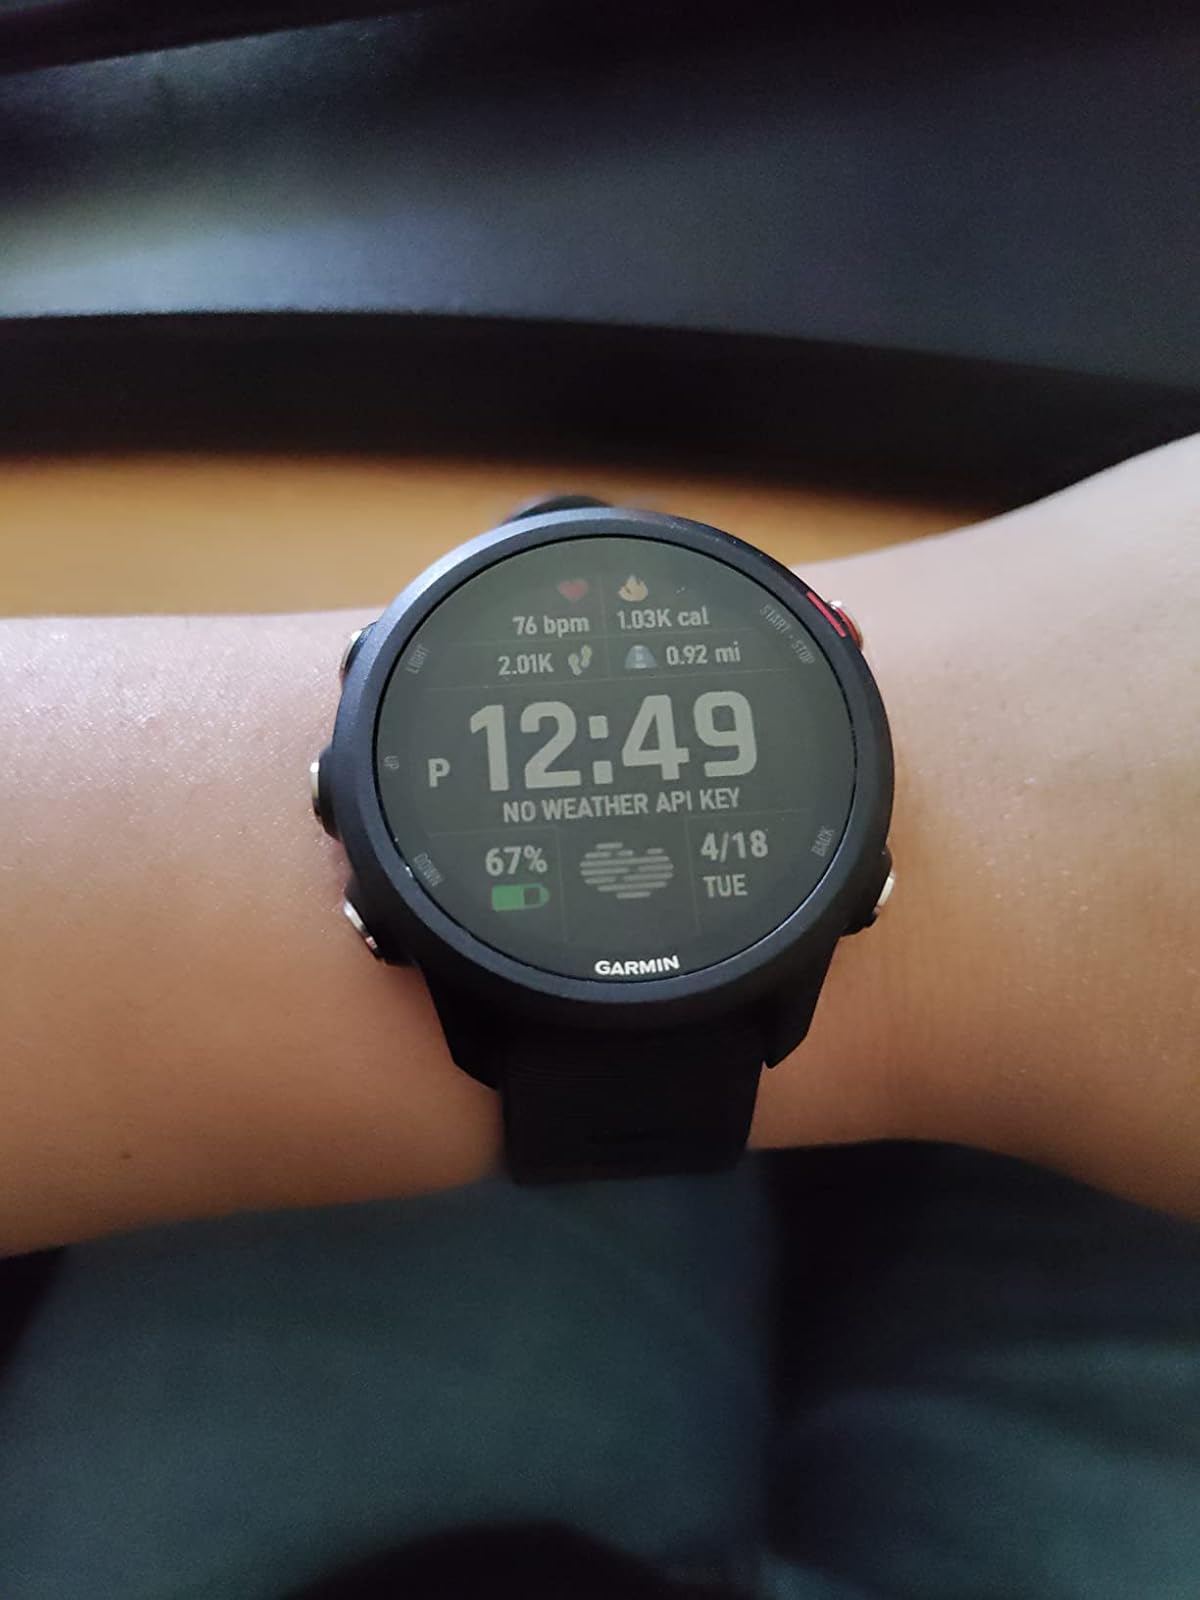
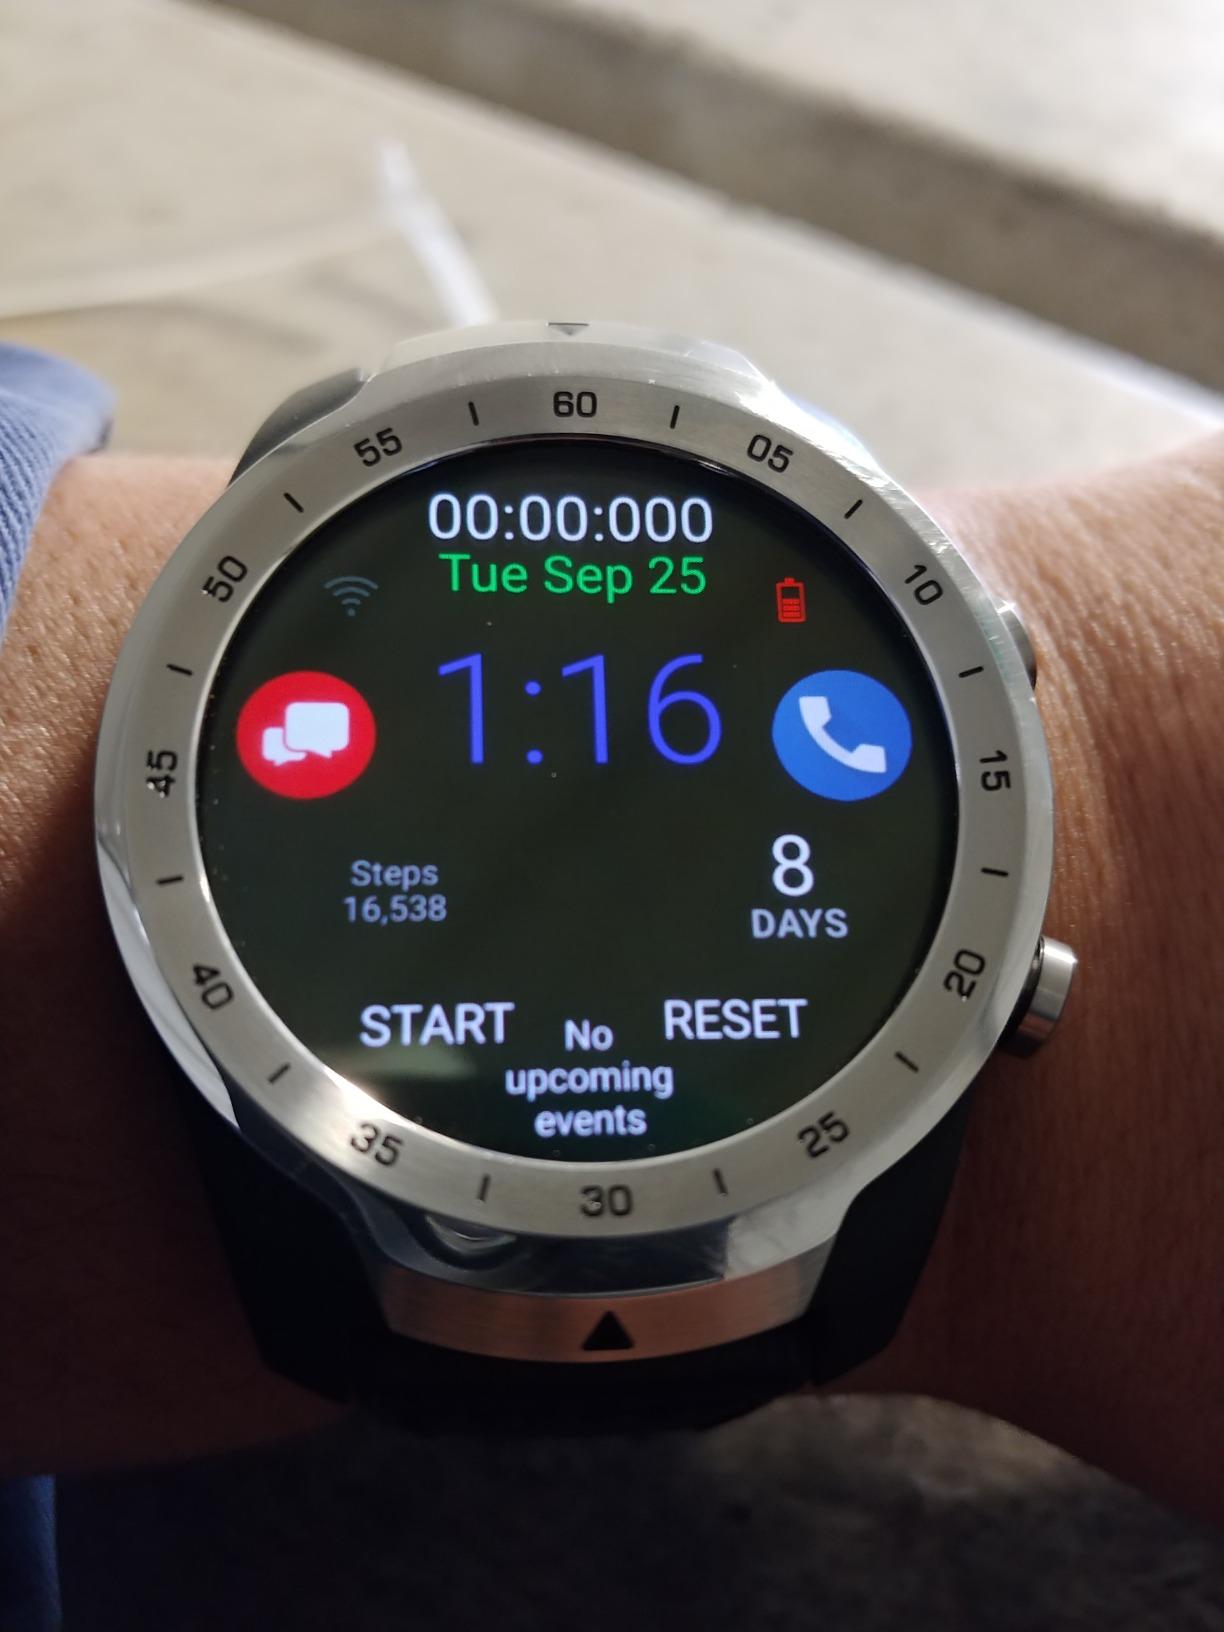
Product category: smartwatch
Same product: no